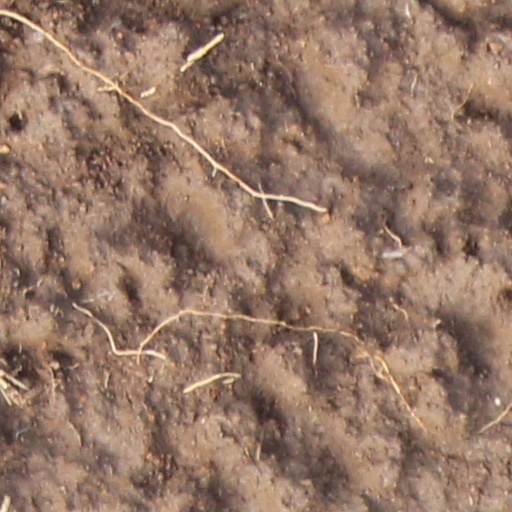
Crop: wheat